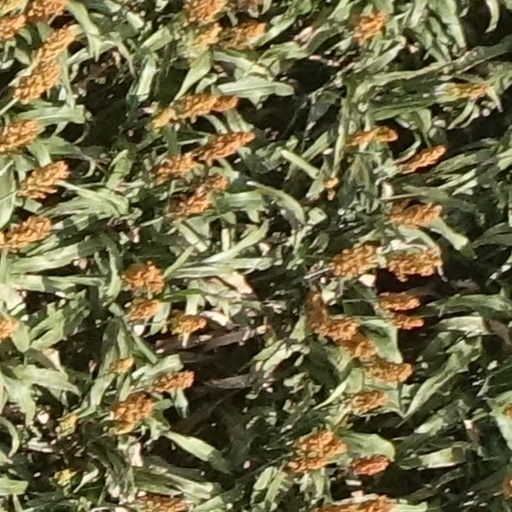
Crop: sorghum